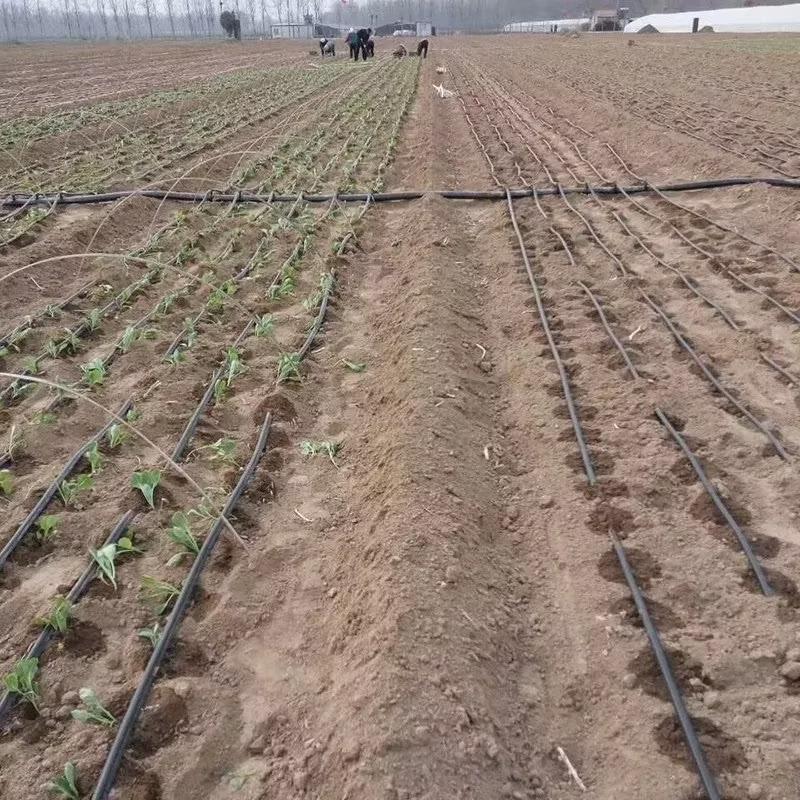
Ardhi ya kilimo ina mimea michanga iliyopangwa vizuri kwenye safu, ikinyunyuziwa maji kwa ufanisi na mfumo wa umwagiliaji wa matone. Wafanyakazi wanaonekana nyuma wakitunza mazao. Huu ni mfano wazi wa kilimo cha kisasa cha shambani kinachoboresha matumizi ya maji kwa ukuaji mzuri wa mimea.